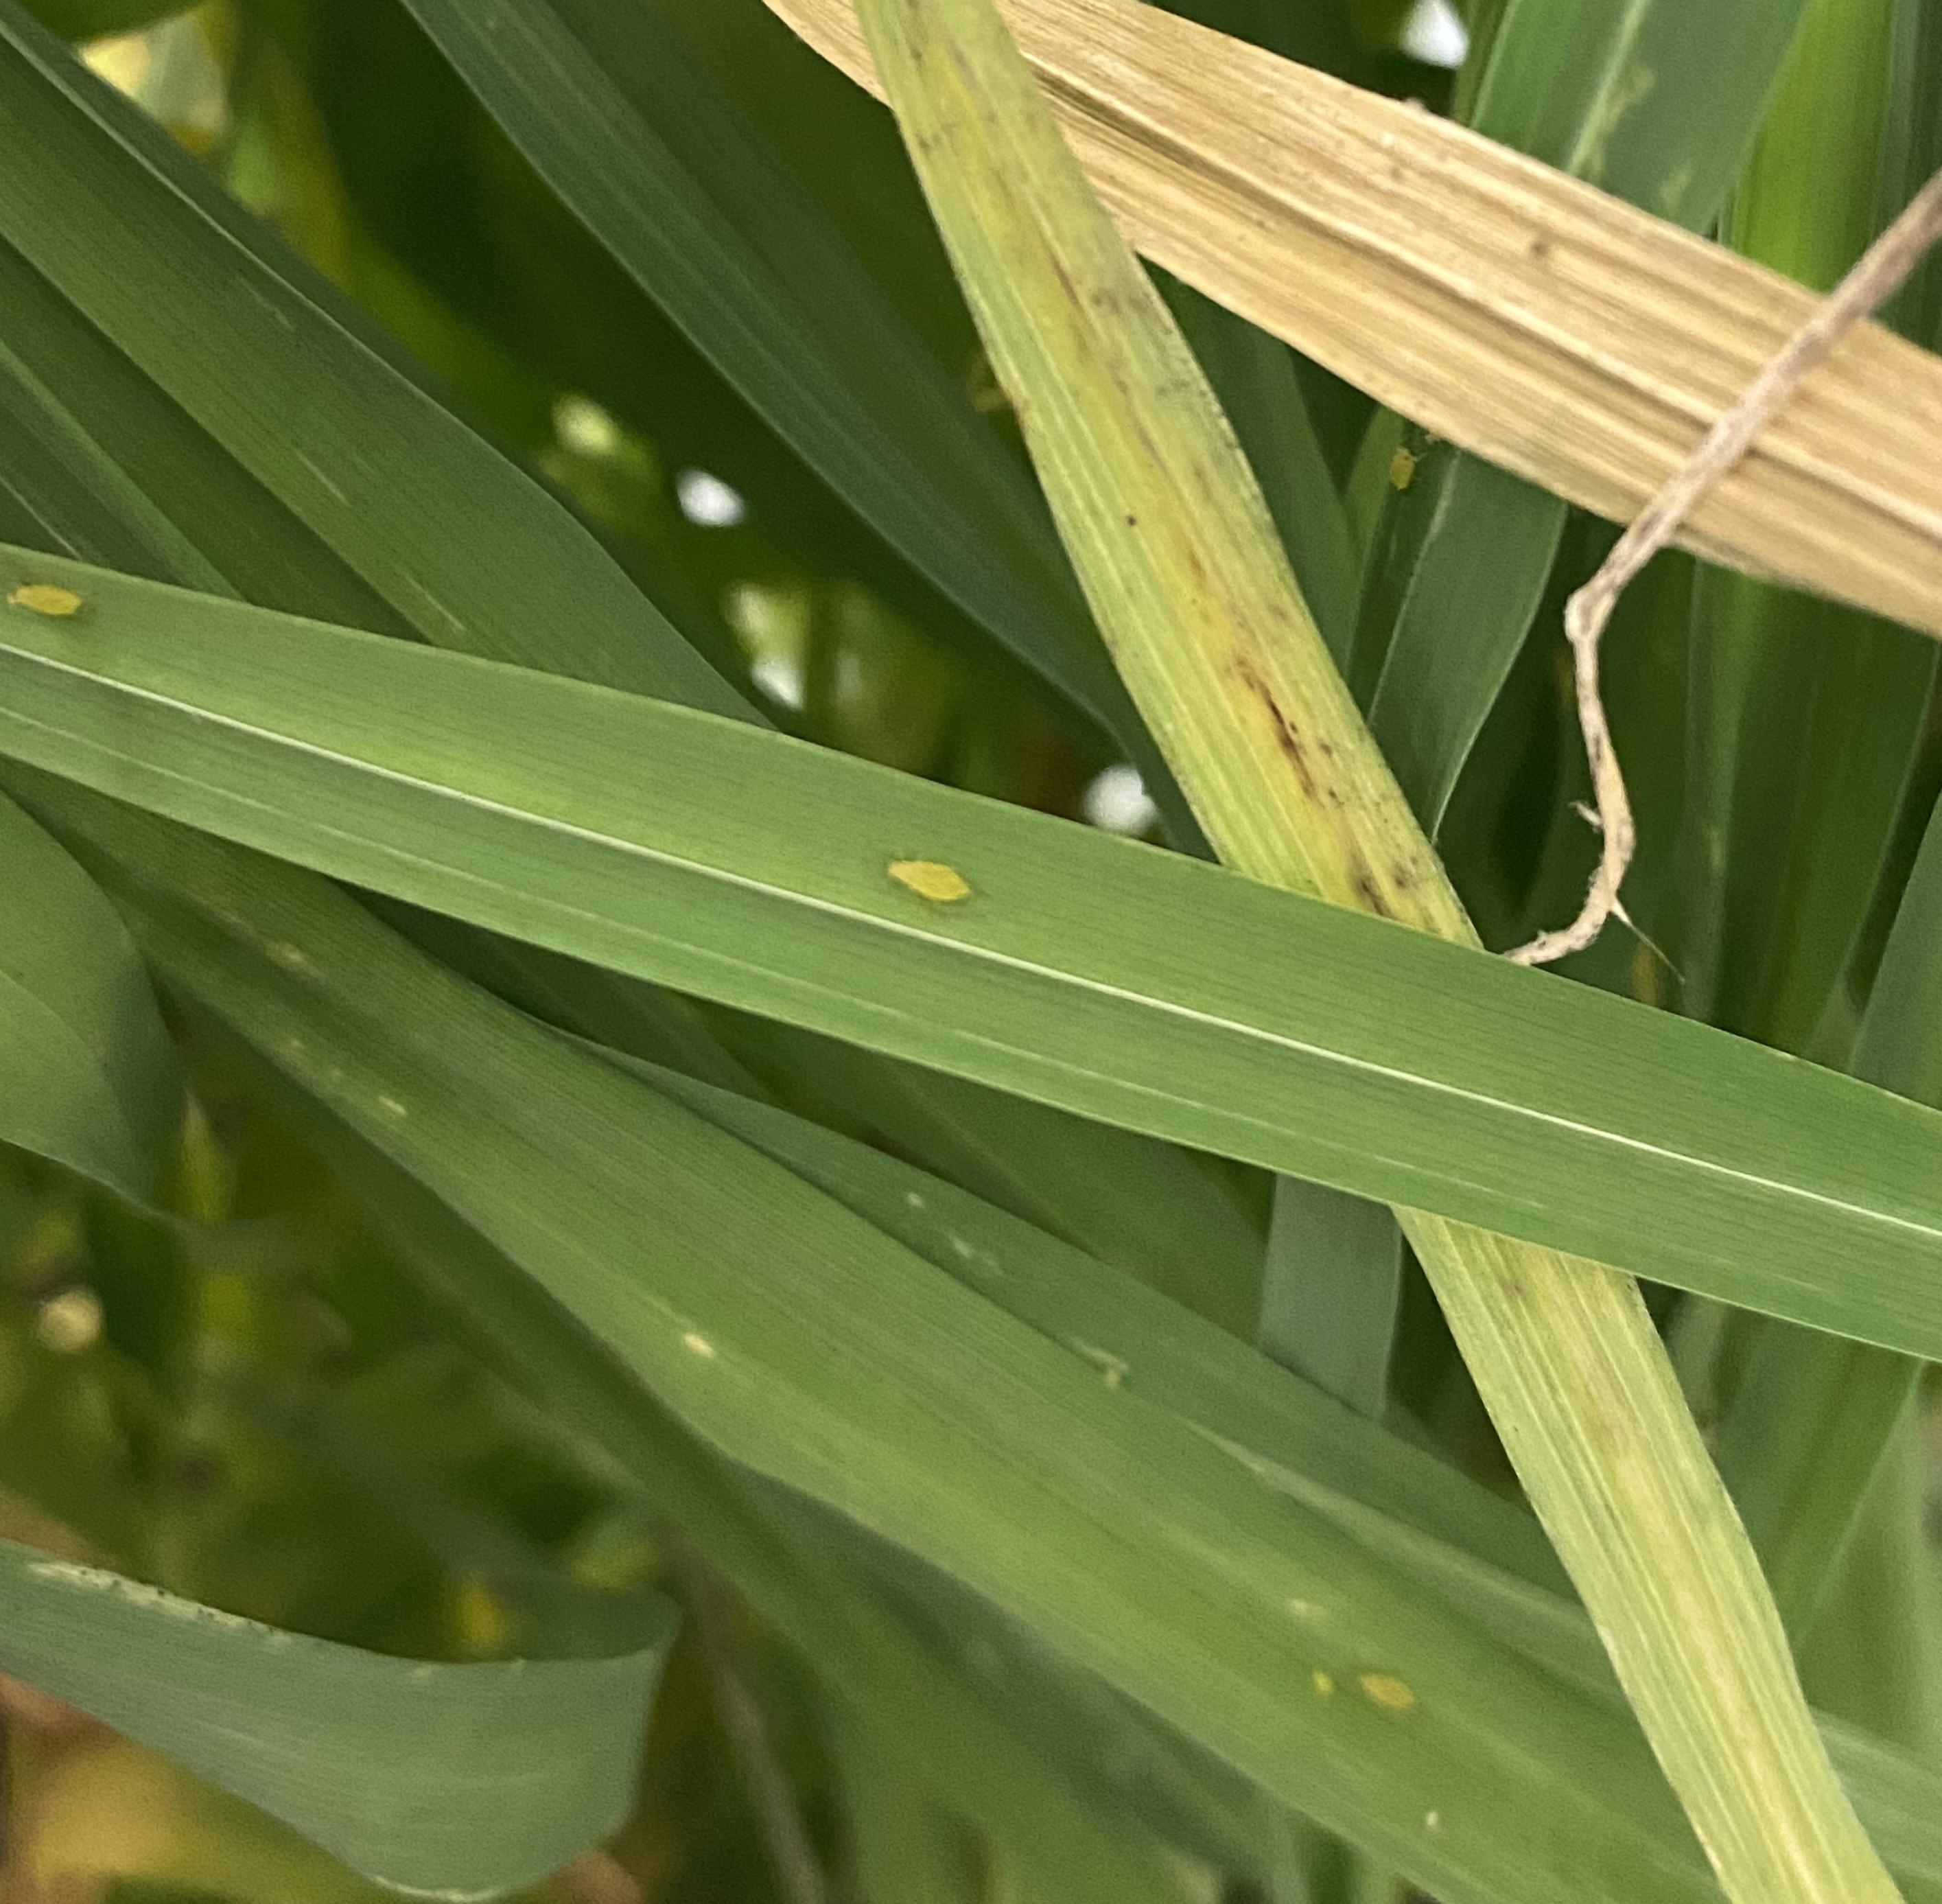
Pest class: cereal_grass_aphid